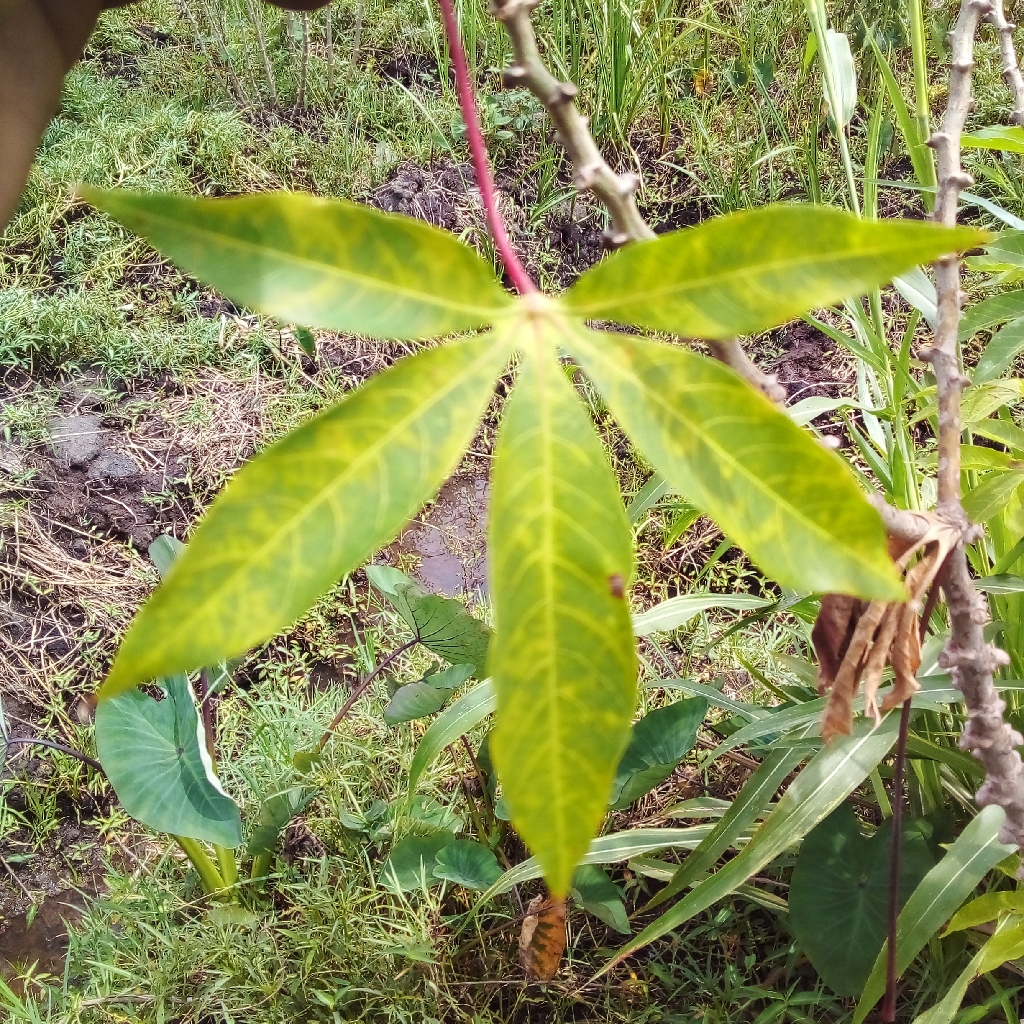
Label: cassava brown streak disease (cbsd)